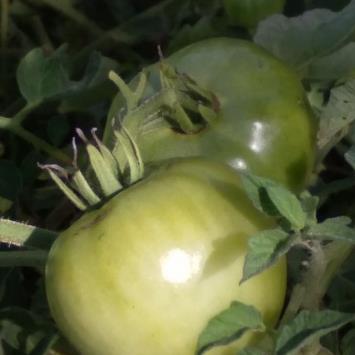
Crop: Tomato
Condition: healthy-fruit